HMS Gannet (1878)

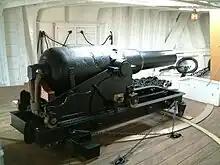
One of "Gannet"s 64-pounder rifled muzzle-loading guns

Back in Royal Navy stewardship, the ship was turned over to the Maritime Trust so that she could be restored. In 1987 the Chatham Historic Dockyard chartered "Gannet" from the Maritime Trust and started a restoration programme to return the ship to its 1888 appearance — the only time she saw naval combat. In 1994 ownership of the vessel was passed to the Chatham Historic Dockyard Trust, where, listed as part of the National Historic Fleet, she remains on display as a museum ship.